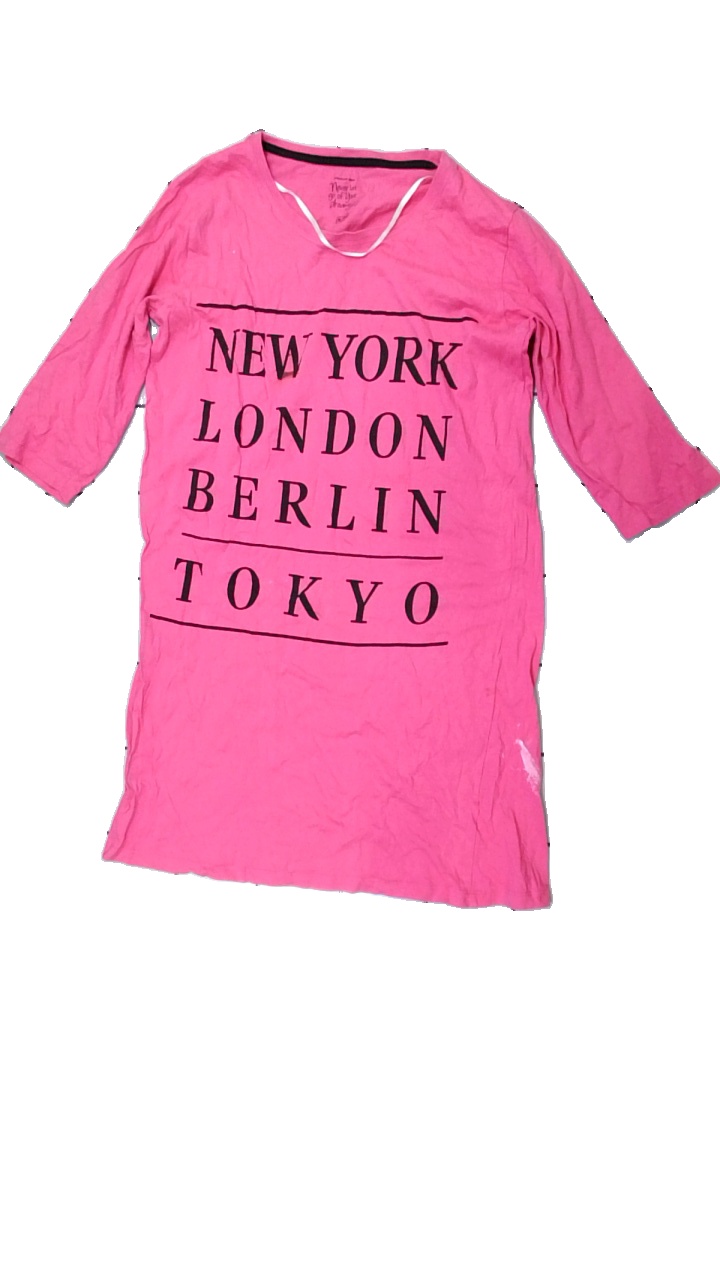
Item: Pajamas (Ladies)
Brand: Crossbow
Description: rosa nattlinne med text fram, stora fläckar och sned söm
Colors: Pink, Black
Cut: Regular
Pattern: Other
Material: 100% cotton
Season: All
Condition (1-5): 2
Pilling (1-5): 5
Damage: fläckar
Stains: Major
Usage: Export
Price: <50